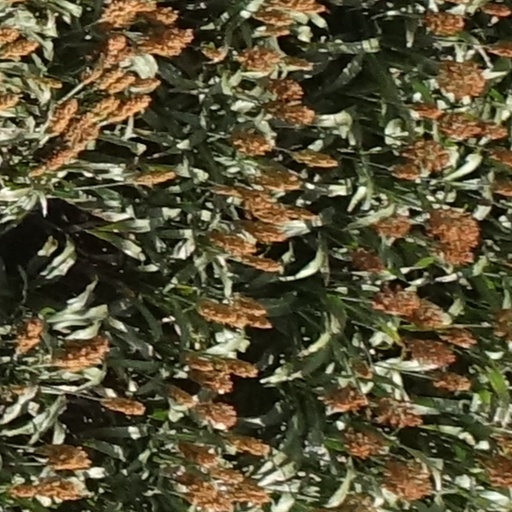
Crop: sorghum